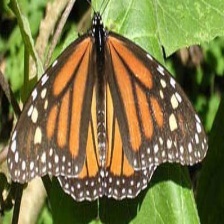
Species: STRAITED QUEEN
Butterfly family (ImageNet category): monarch